Miodrag Ibrovac

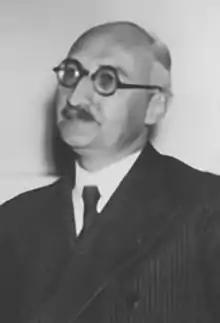

Miodrag Ibrovac (24 August 1885 in Gornji Milanovac – 21 June 1973 in Belgrade) was a Serbian and Yugoslav literary historian, novelist, academic and professor at the University of Belgrade.